Consumer cooperative

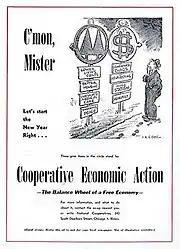
January 1947 Co-op Magazine back cover designed as a promotional poster

Many advocates of the formation of consumer cooperatives—from a variety of political perspectives—have seen them as integral to the achievement of wider social goals.